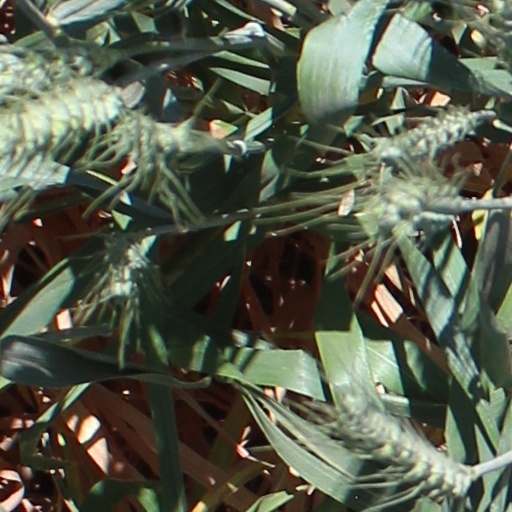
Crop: wheat